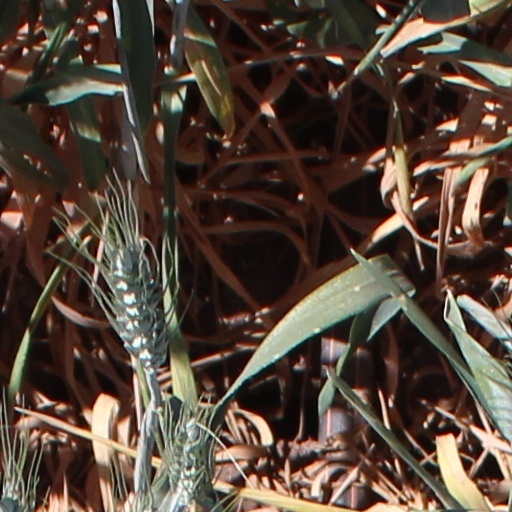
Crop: wheat